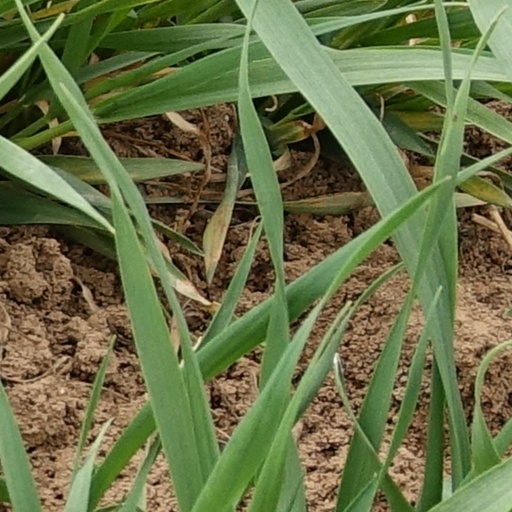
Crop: wheat